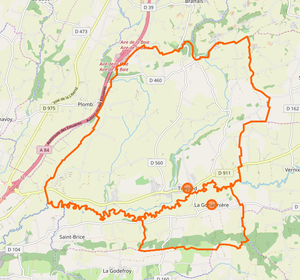
Carte de la commune nouvelle en 2019 de Tirepied-sur-Sée avec ses communes déléguées
Tirepied-sur-Sée est une commune française, située dans le département de la Manche en région Normandie, peuplée de 947 habitants.